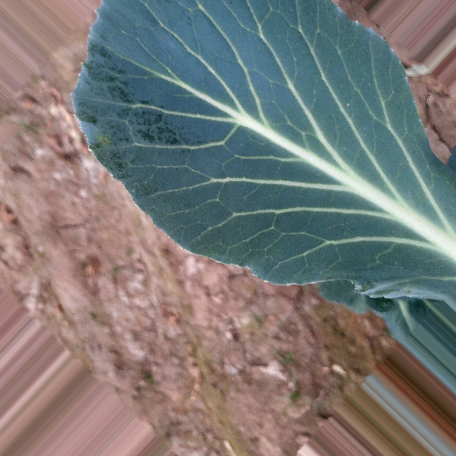
Label: Disease Free